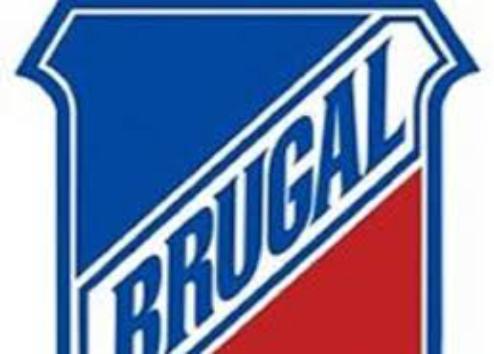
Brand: Brugal
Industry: Food